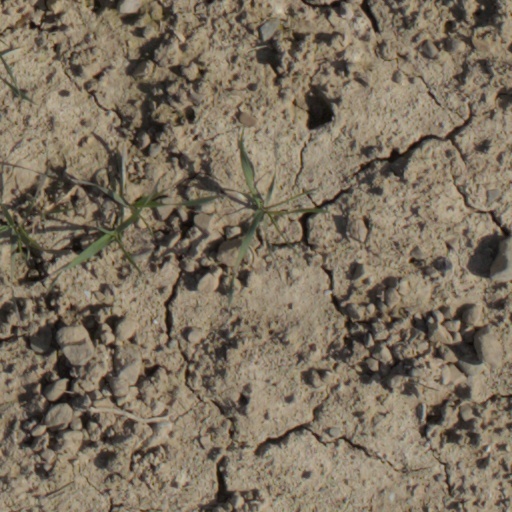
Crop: wheat